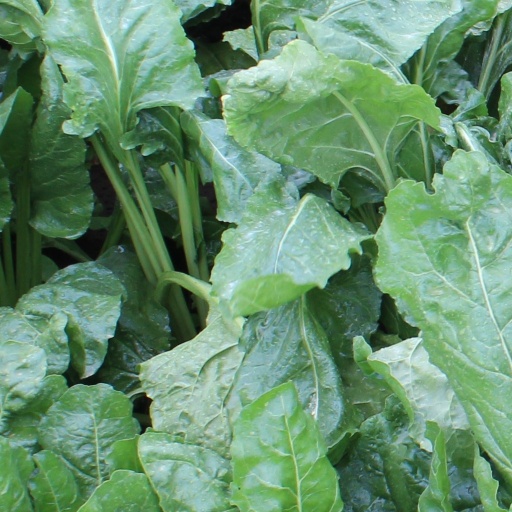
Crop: sugar beet